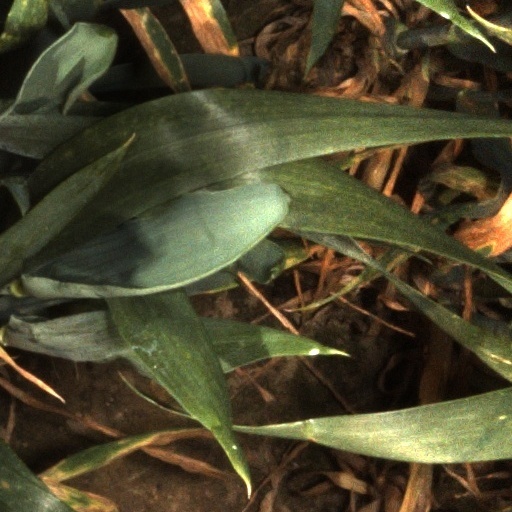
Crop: wheat